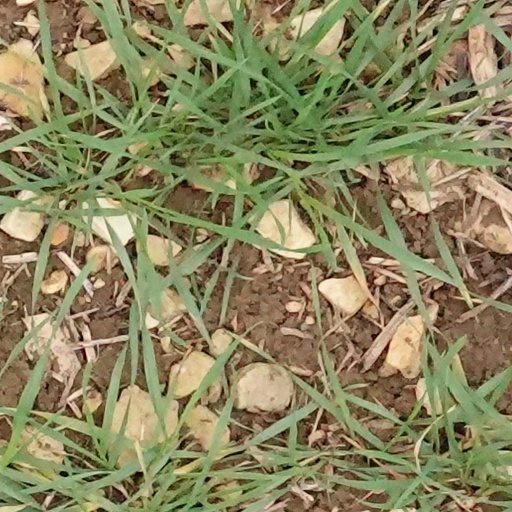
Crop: wheat